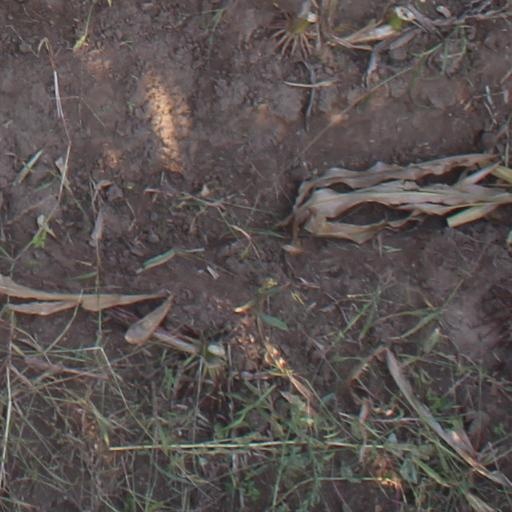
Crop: maize; corn